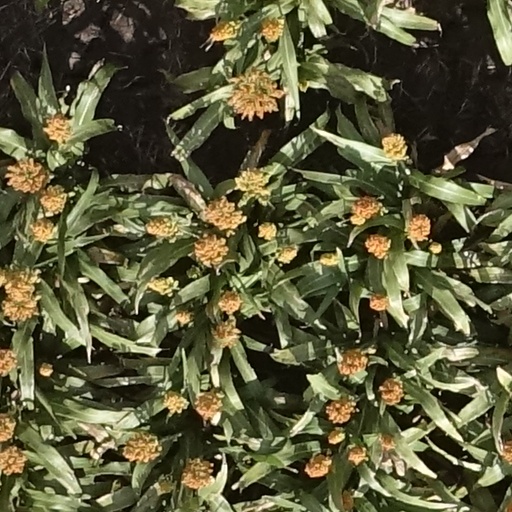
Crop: sorghum